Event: Nepal Earthquake
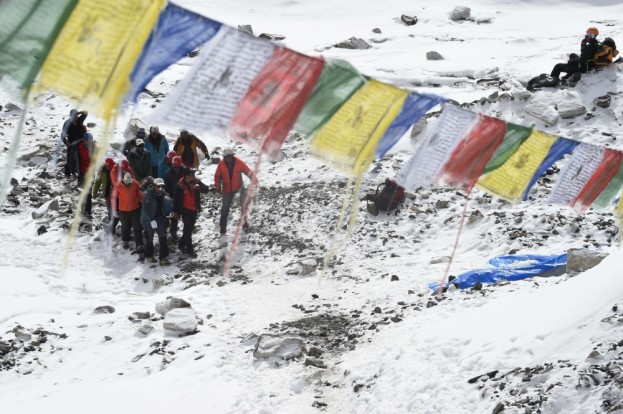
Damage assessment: damage